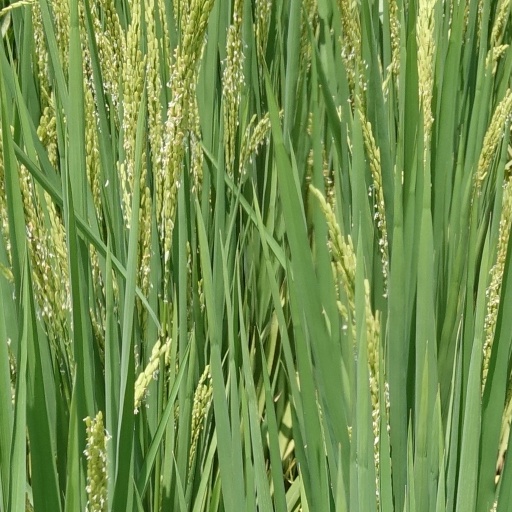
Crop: rice